Phulwari (1984 film)

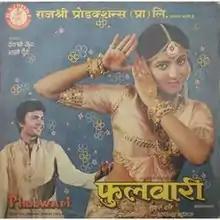
Movie poster

Phulwari is a 1984 Indian Hindi-language drama film directed by Mukul Dutt and produced by Tarachand Barjatya. The screenplay was also written by Dutt. It stars Debashree Roy and Shashi Puri. The music was composed by Raj Kamal with lyrics by Taj Quadri and R N Gustakh.